List of populated places in the Caribbean

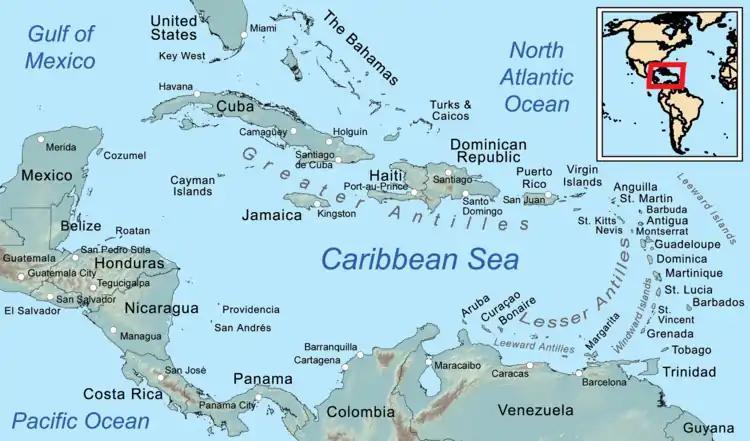
The Caribbean region

This is a list of populated places in the Caribbean. Only the major metropolitan areas and largest populated or significant places in each country, national region/district, or national territory are listed. In most cases, the largest populated place for a given country, national region, or territory is the capital city.